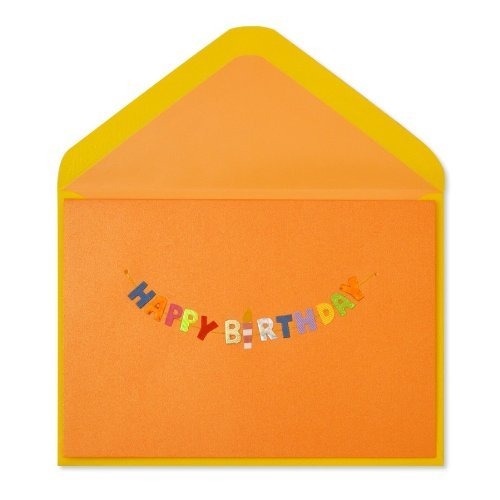
Item Name: PAPYRUS Birthday Card Handmade Happy Birthday Banner on Orange
Value: 1.0
Unit: Count

Price: 13.99